Flávia Oliveira

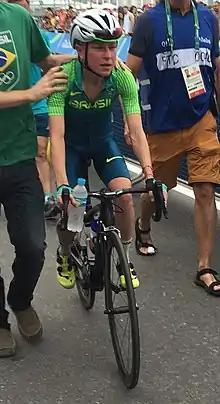
Oliveira at the 2016 Summer Olympics

Flávia Maria de Oliveira Paparella (born 27 October 1981) is a Brazilian racing cyclist. She competed in the 2013 UCI Women's World Championship Road Race in Florence, as well as the 2014 UCI Women's Road World Championships in Ponferrada. She competed at the 2016 Olympic Games in Rio de Janeiro where she finished in seventh place, the highest placed finish for a Brazilian rider in any Olympic cycling event.